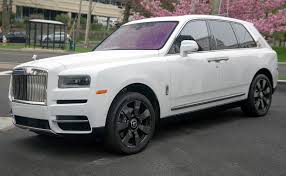
Label: noambulance